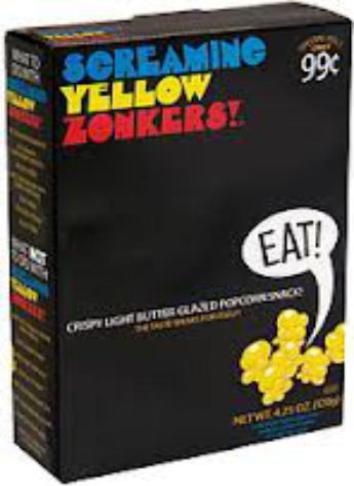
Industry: Food